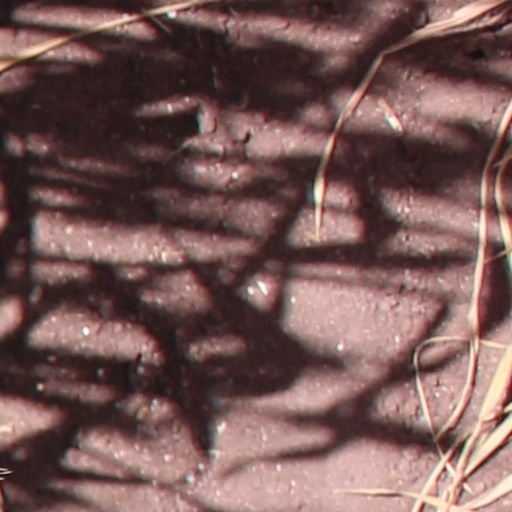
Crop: wheat